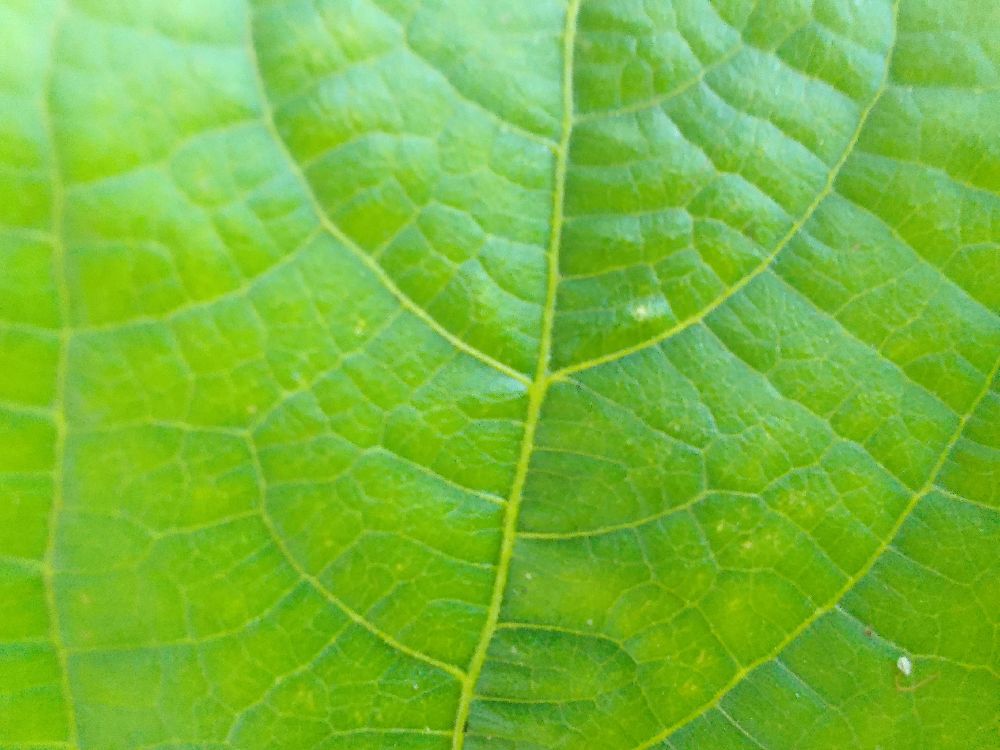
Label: healthy